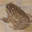
Label: frog